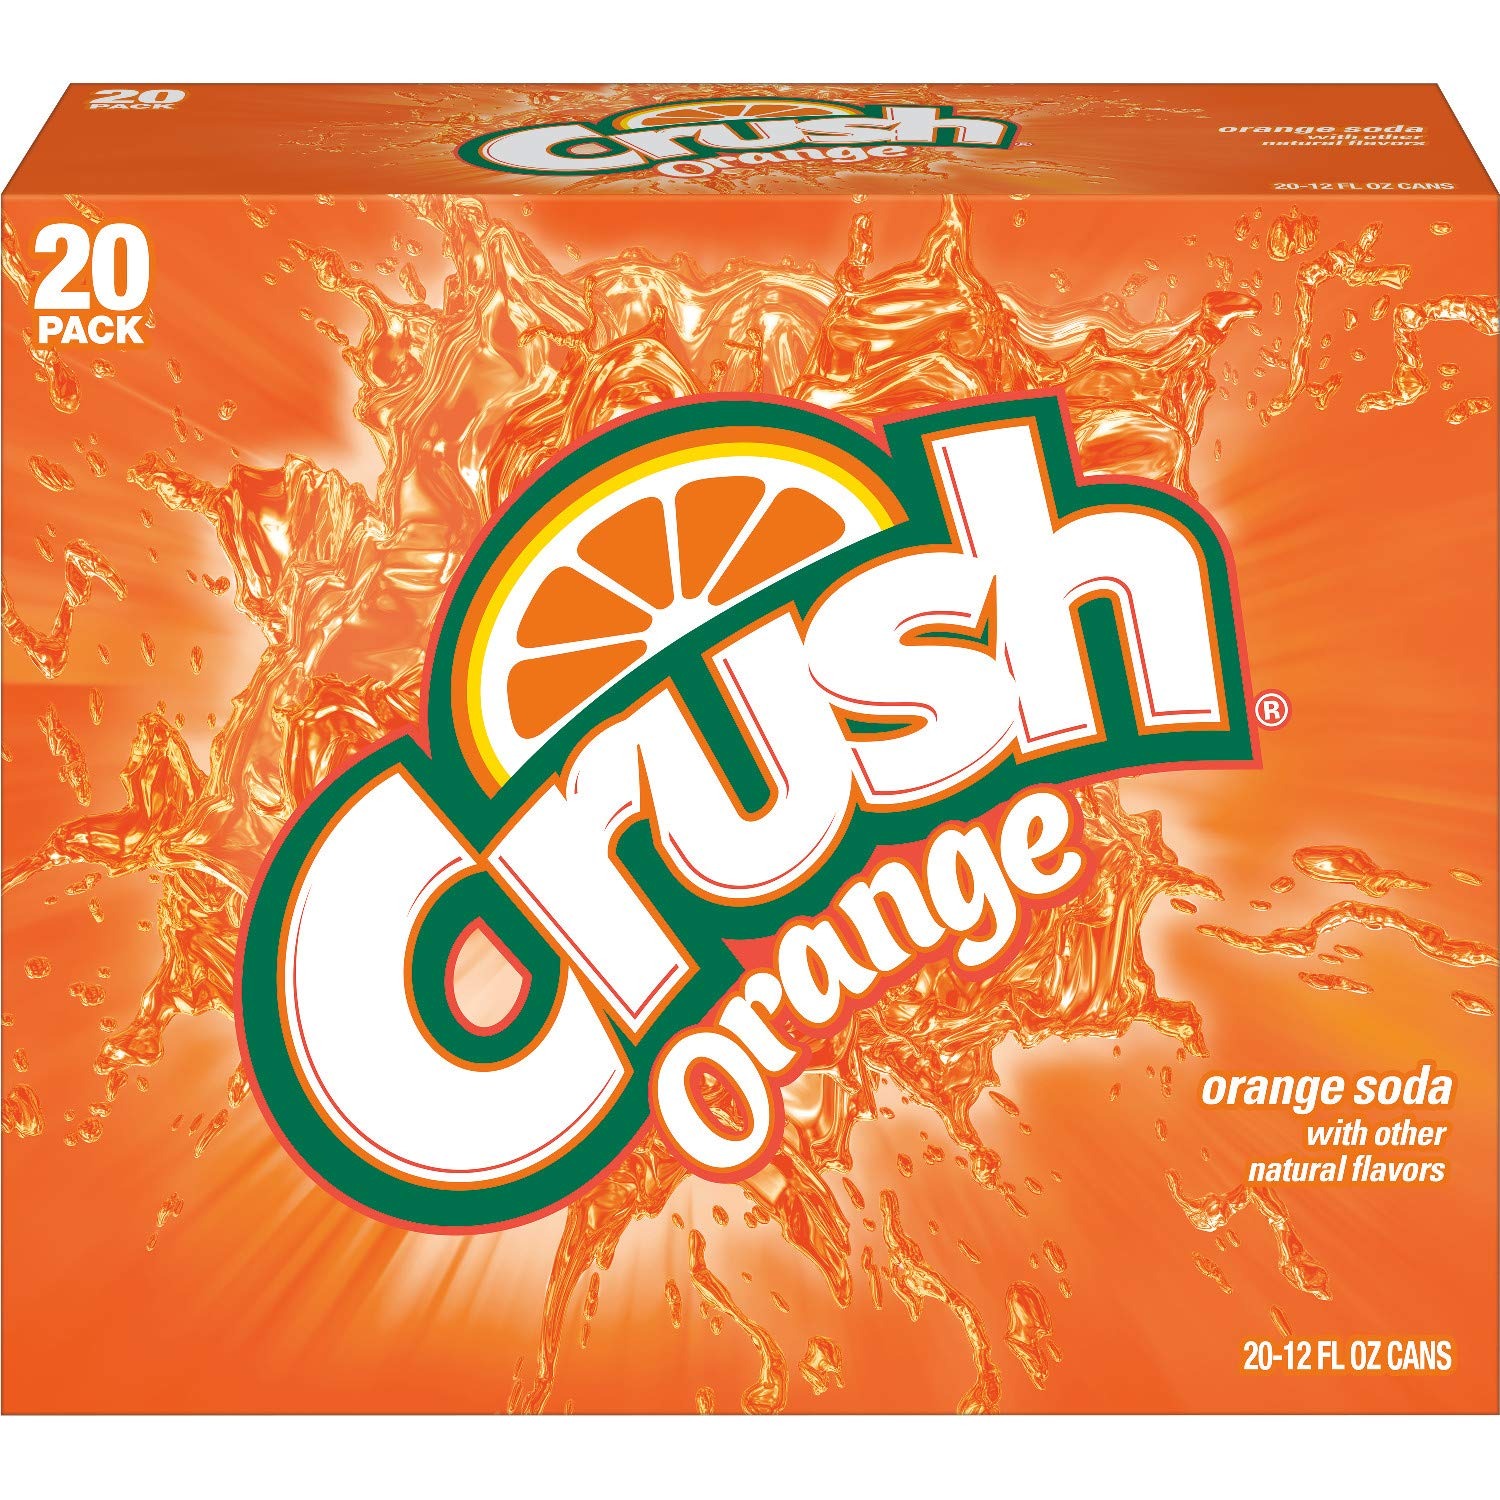
Item Name: Crush Orange Soda, 12 Fl Oz (pack of 20)
Bullet Point: Pack of 20 12 oz cans
Value: 240.0
Unit: Fl Oz

Price: 8.425